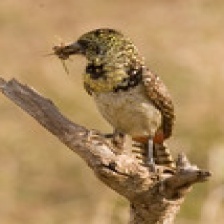
Species: D-ARNAUDS BARBET
Scientific name: TRACHYPHONUS DARNAUDII